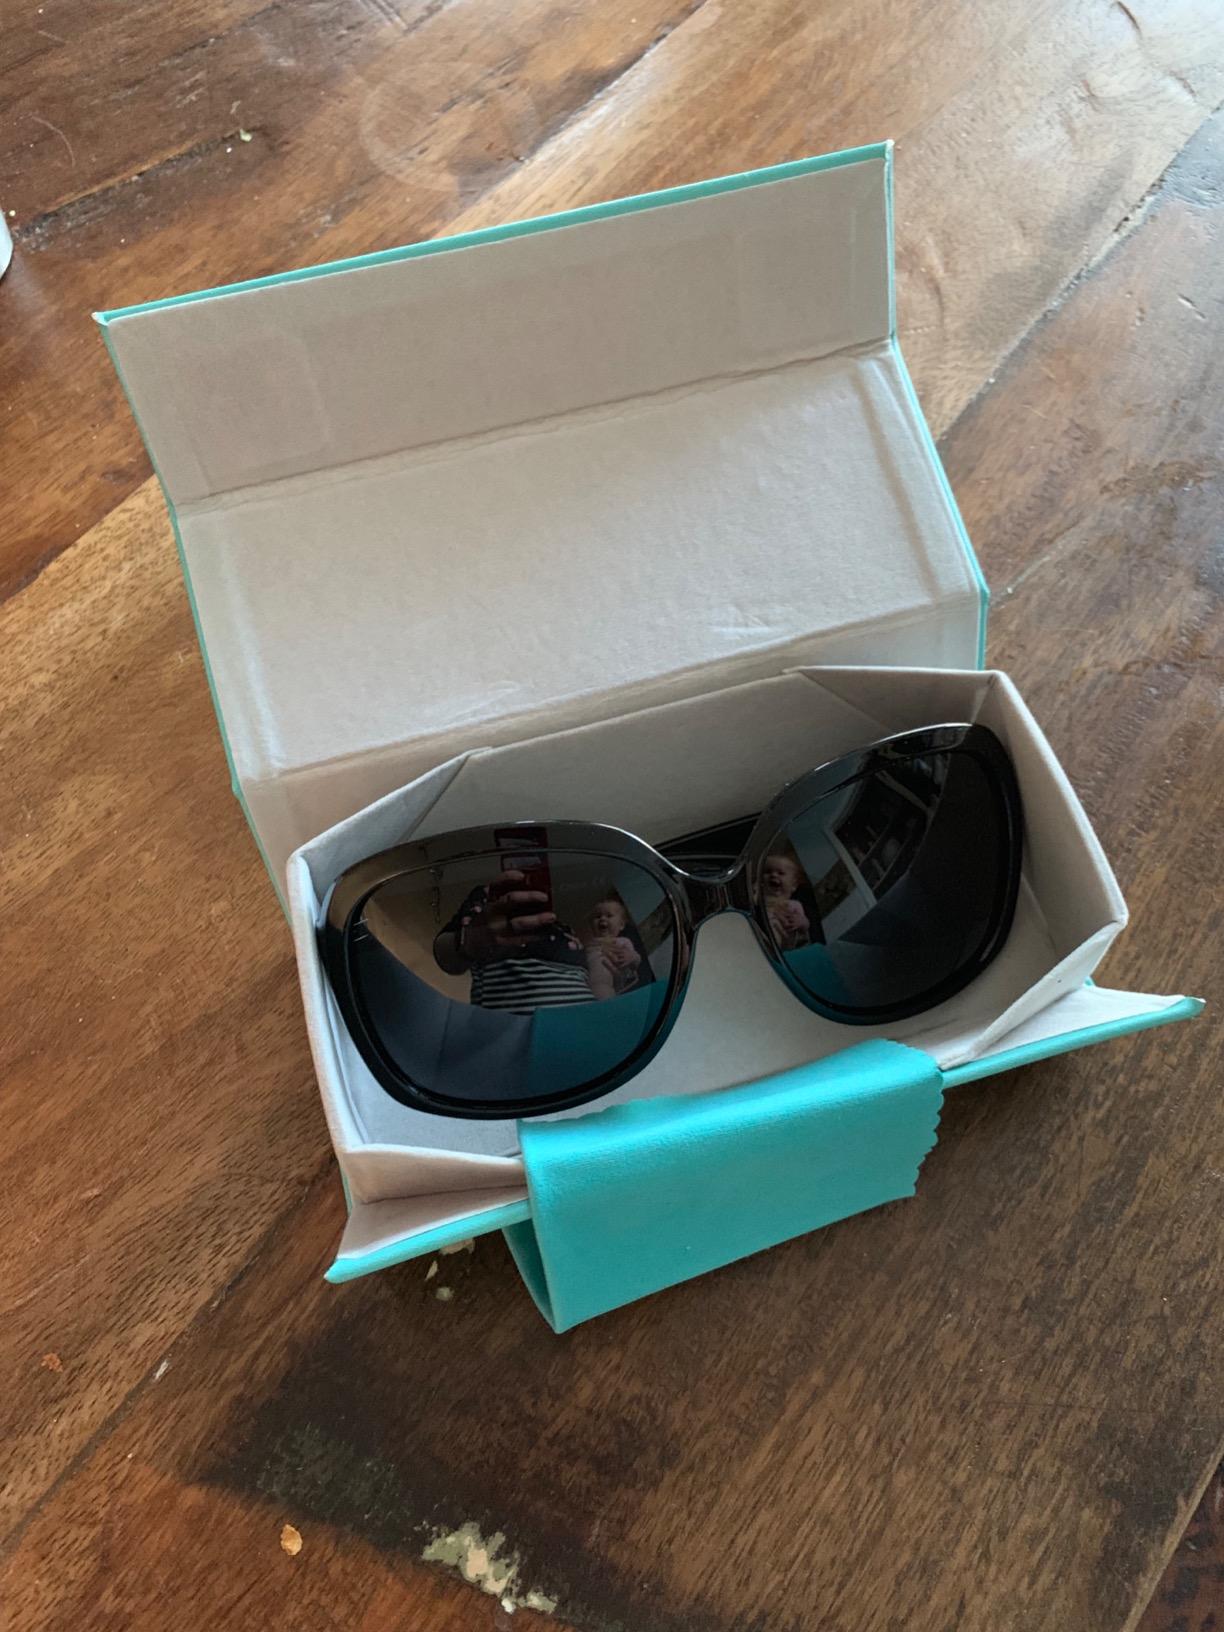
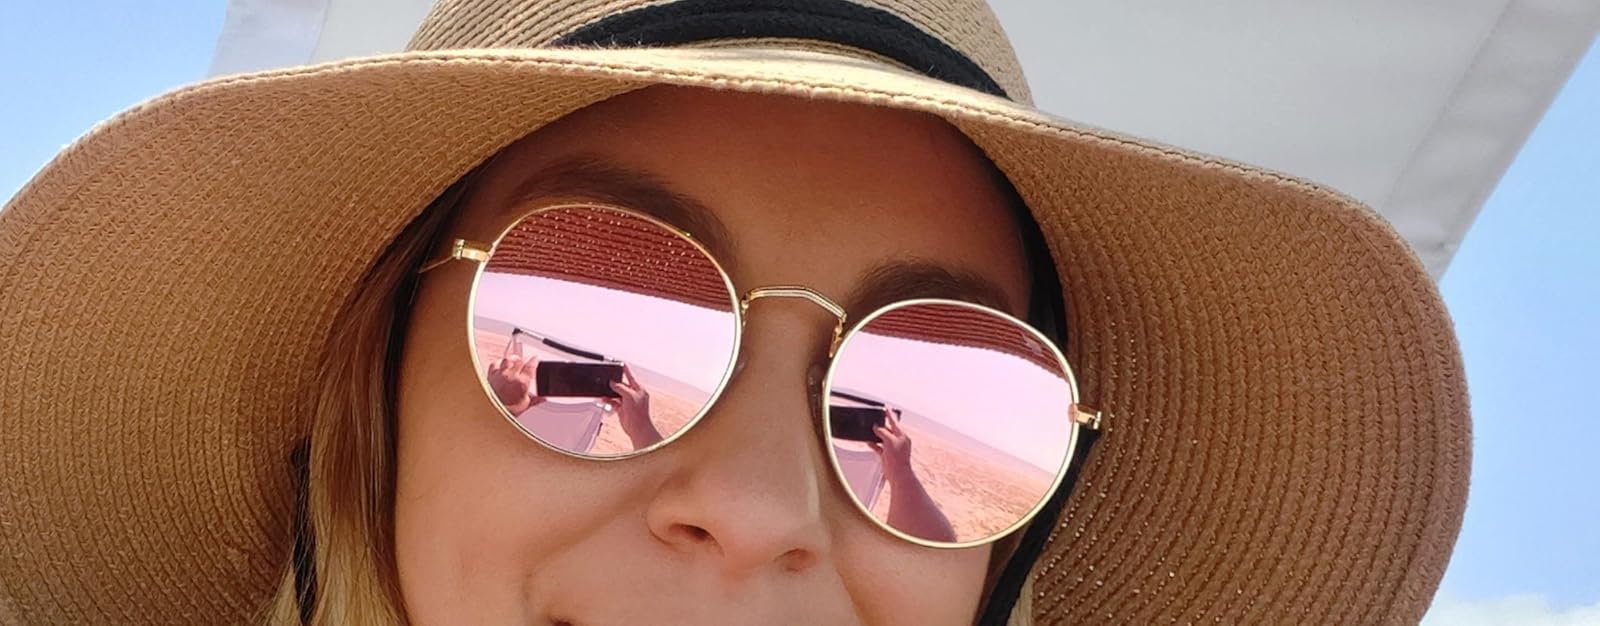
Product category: accessories_sunglasses
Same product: no